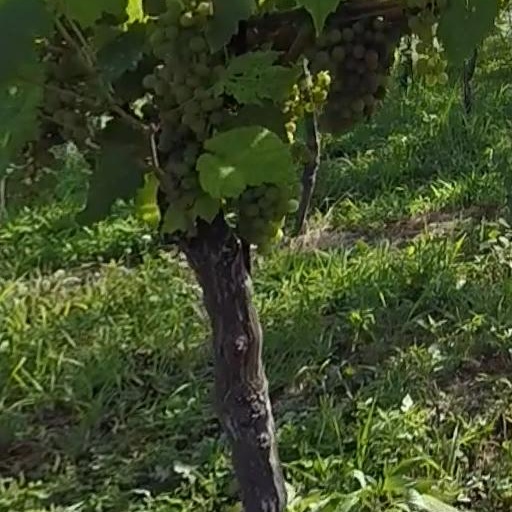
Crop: grape